Frans Badens

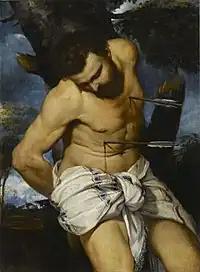
"Saint Sebastian"

Badens is recorded back in Amsterdam in 1598 when he bought a house in the Kalverstraat. Badens took over the studio previously owned by first Dirck Barendsz and later on by Pieter Isaacsz. It has been suggested that this studio located on the Oude Turfmarkt in Amsterdam was known as a place where local citizens could buy paintings in the Italian manner. By acquiring this studio Badens likely could rely on the status of that area of Amsterdam where paintings in a certain style and of a certain quality were sold.